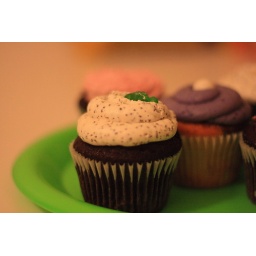
A green gummy bear drowns in a pool of buttercream icing.